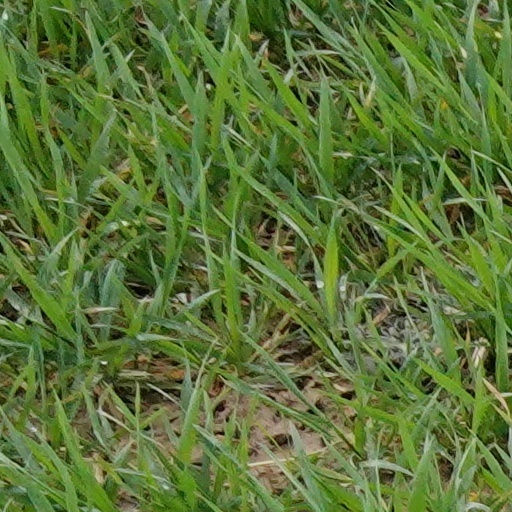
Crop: wheat